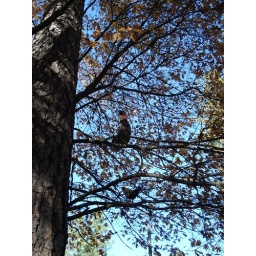
there were roosters in the trees at apple hill